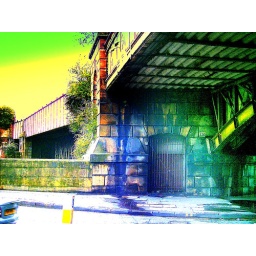
The river Irk flows under the viewer's feet here, to enter the Irwell beneath the wall to the left of the shot.